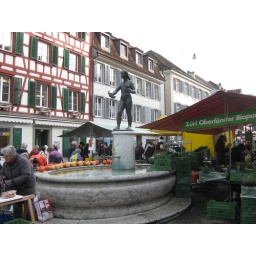
&amp;quot;a woman holding a fish in her hand &amp;quot; statue in the traditional morning market